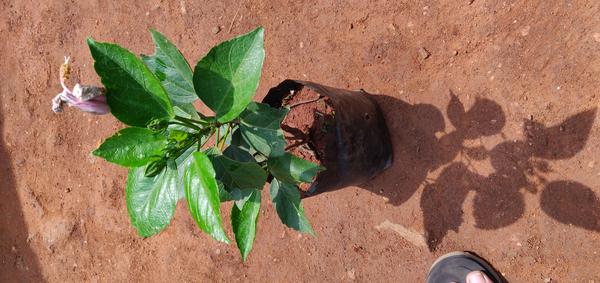
Plant: Hibiscus